Explosions in the Sky

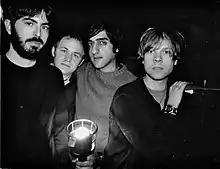
From left to right: Mark Smith, Michael James, Munaf Rayani, and Chris Hrasky

Explosions in the Sky is an American post-rock band, formed in Austin, Texas in 1999. The band is a quartet, composed of drummer Chris Hrasky and guitarist/keyboardists Michael James, Munaf Rayani and Mark Smith. The band originally played under the name Breaker Morant, then changed to the current name in 1999. They primarily play with three electric guitars and a drum kit, although James will at times exchange his electric guitar for a bass guitar and all three guitarists also add additional keyboard and synthesizer parts. The band later added a fifth musician to their live performances, largely to accommodate for these bass and keyboard parts. This role was occupied by multi instrumentalist, Carlos Torres, from 2010 to 2018, and reprised in 2024. The band has released eight studio albums to date; their most recent, "End", was released in September 2023.